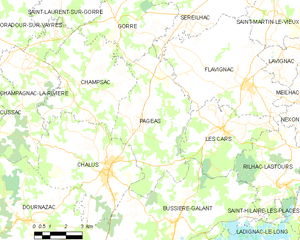
Carte des communes françaises Pageas